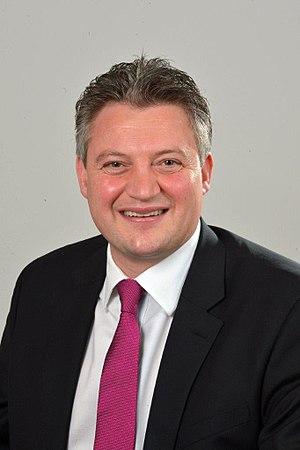
Konrad Mizzi, né le 4 novembre 1977 à Paola, est un homme politique maltais, membre du Parti travailliste.